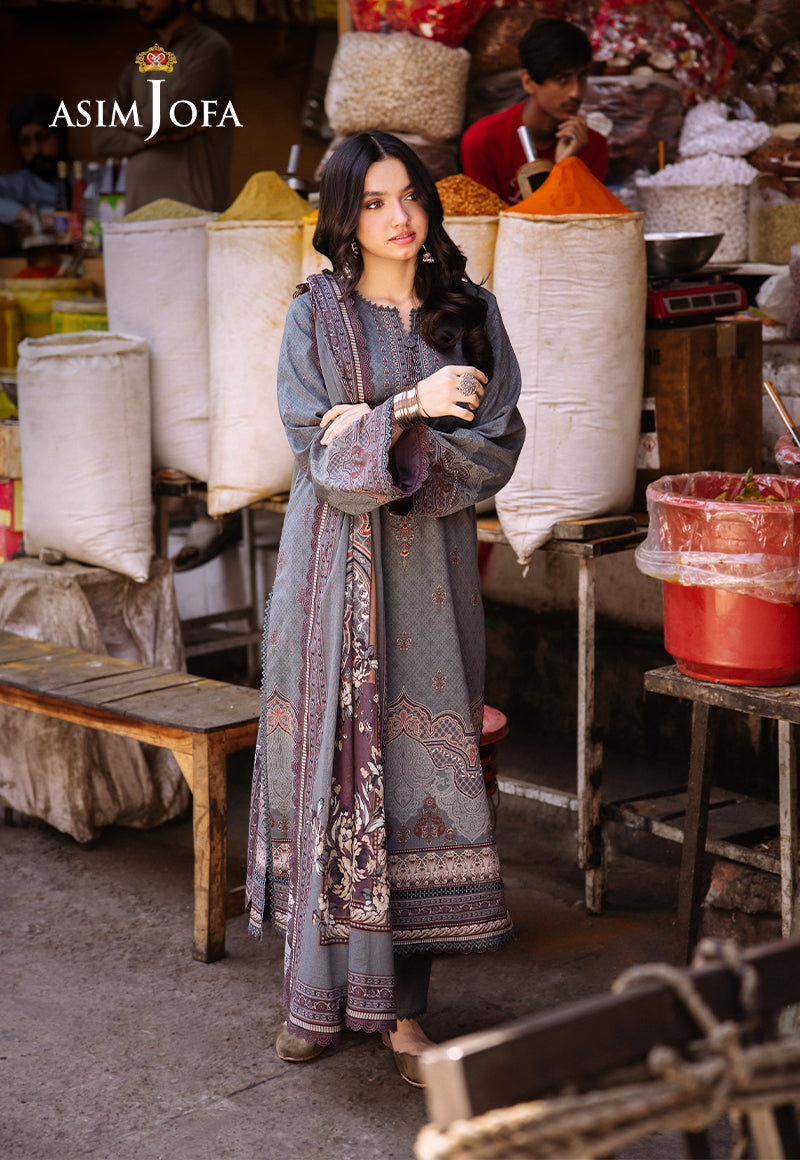
grey multi embroidered suit jacket